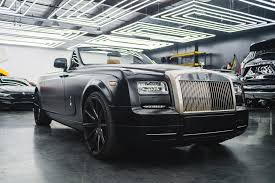
Vehicle type: Cars